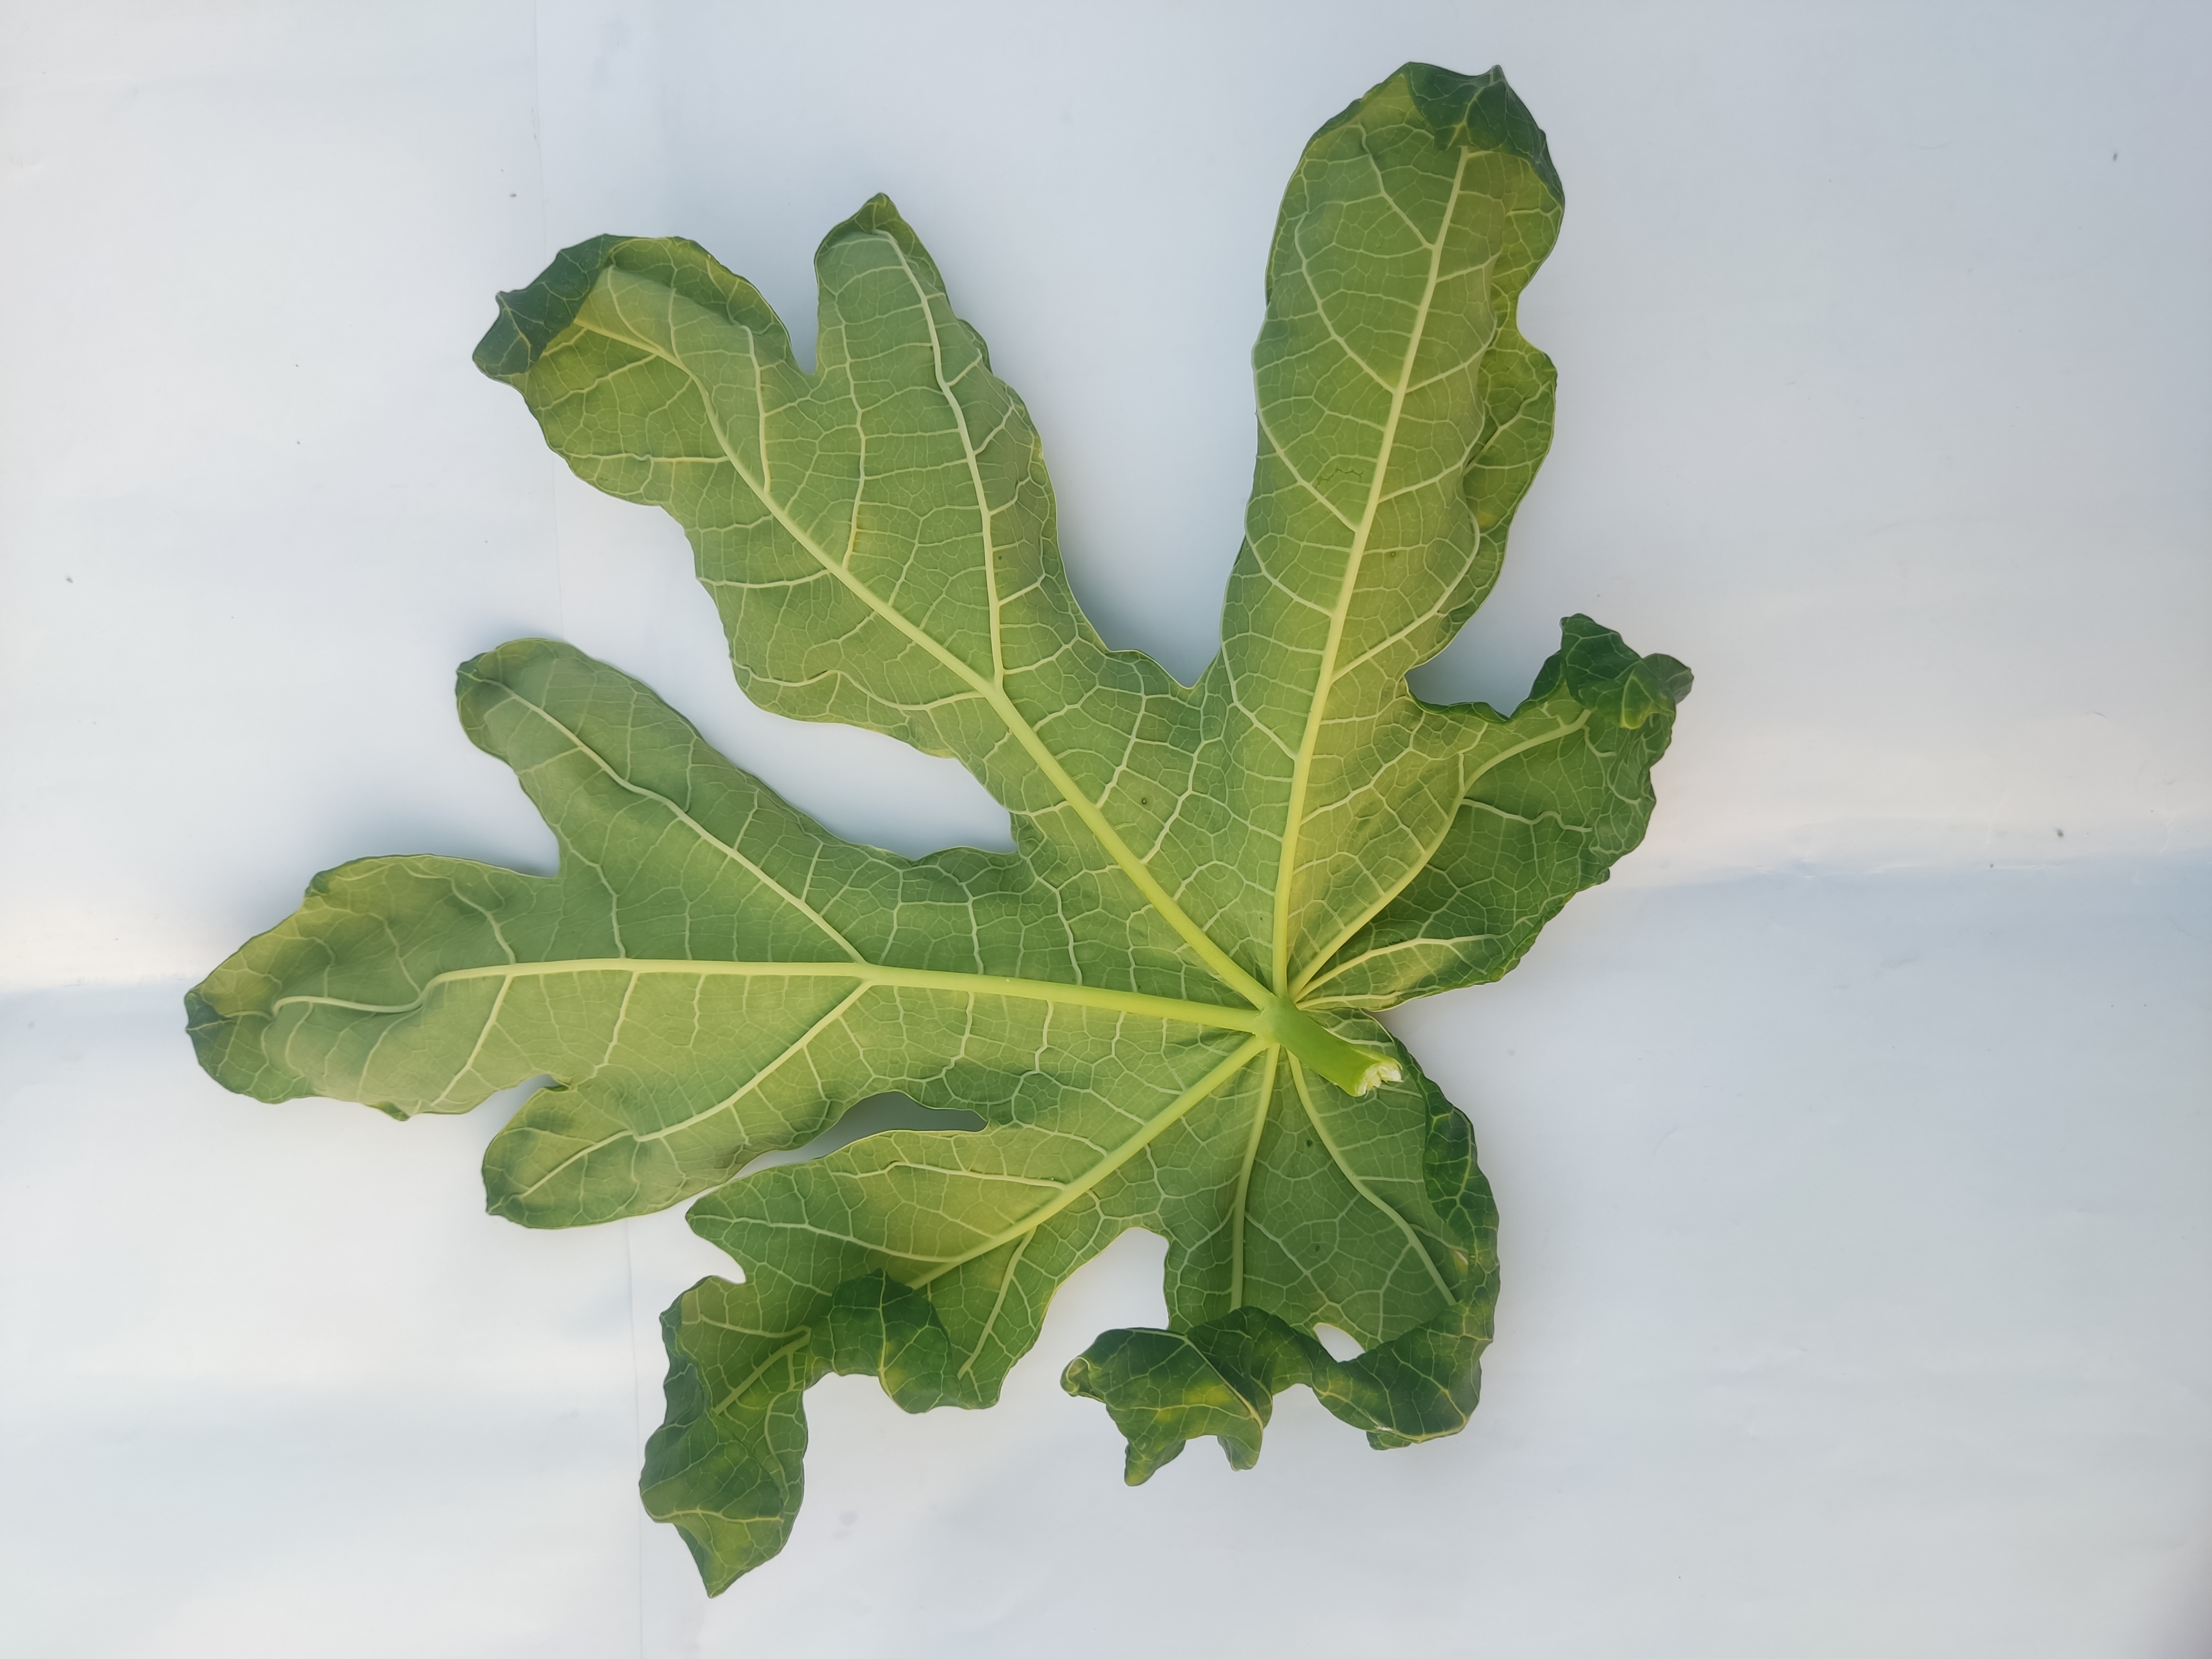
Label: Leaf Curl